The Amazing Race Norge 2

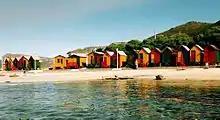
In the Roadblock, teams had to build South African-style beach houses on Muizenberg's beach.

In this season's first Roadblock, one team member had to use a set of keys that would open a room at the Castle of Good Hope containing their next clue.